Capela dos Ossos (Faro)

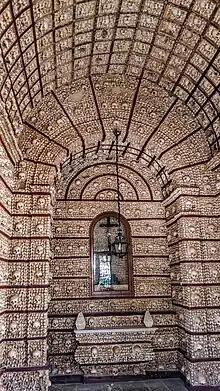
Interior of Capela dos Ossos

The Capela dos Ossos is an ossuary chapel in Faro, Portugal, which belongs to the 18th century Carmelite church, Nossa Senhora do Carmo.